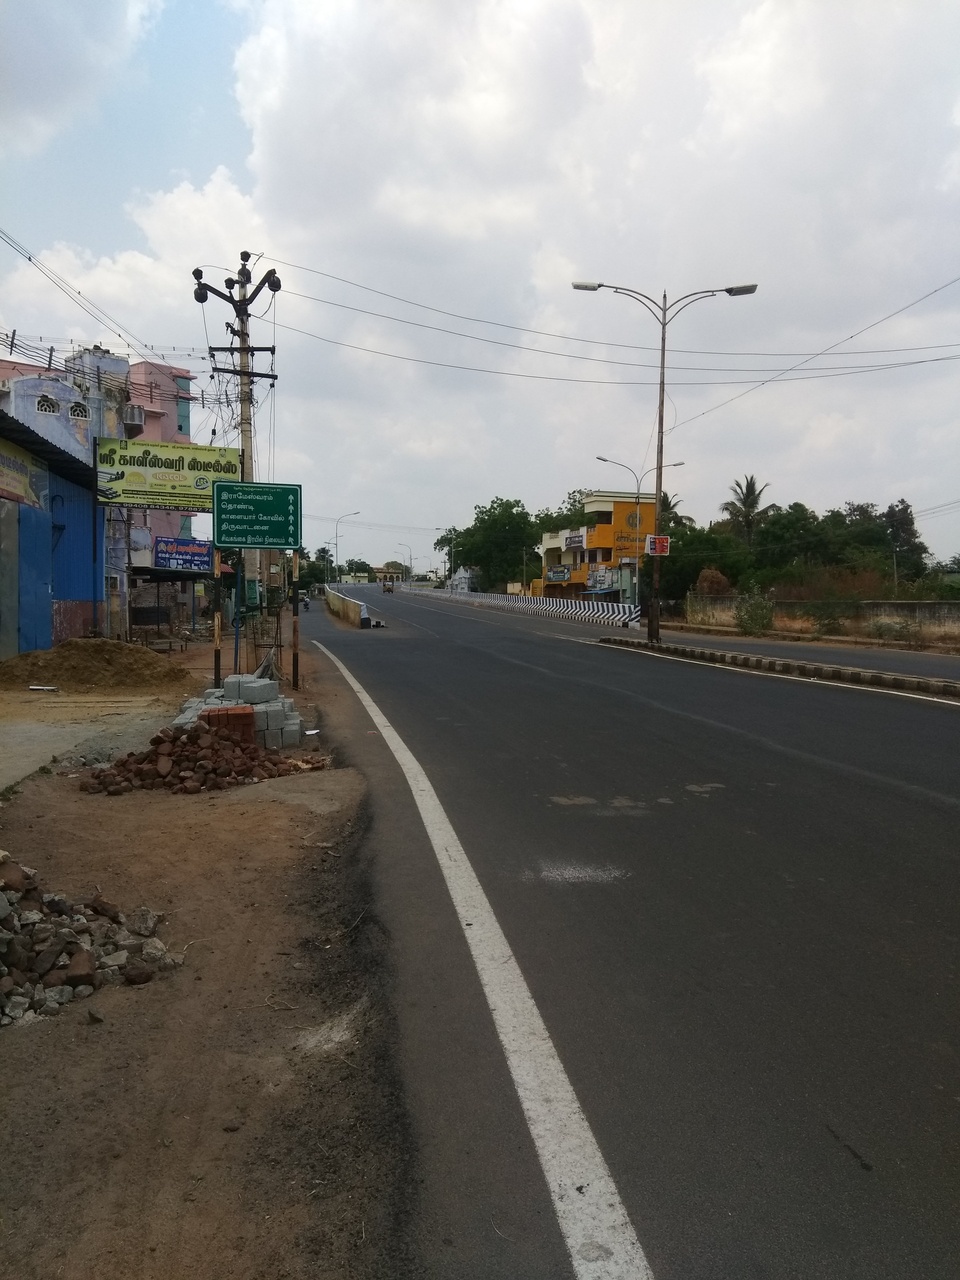
Newly construction sivagangai railway bridge